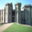
Label: castle